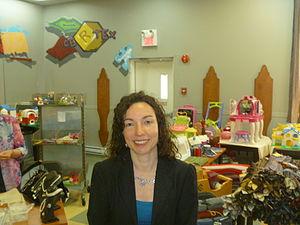
Martine Ouellet. Députée du Parti Québécois
La course à la direction du Parti québécois de 2014-2015 a pour but d'élire le chef du Parti québécois à la suite de la démission de Pauline Marois.